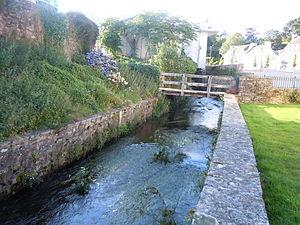
la rivière le Dourdu dans la ville de Quimperlé (département du Finistère).
Le Dourdu, long de 10,2 km, est un affluent de la rive droite de la Laïta. Il prend sa source à Mellac, au nord-ouest du bourg, sur le plateau armoricain, à une altitude de seulement 89 mètres. Il traverse la ville de Quimperlé après avoir laissé sur sa gauche le bourg de Mellac et sur sa droite le manoir de Kernault. Il draine les eaux d'une bonne partie du territoire de la commune de Mellac. Sa pente moyenne est de 0,87 %. Il se jette dans la Laïta à 500 mètres en aval de la confluence de l'Ellé et de l'Isole.